Pelješac

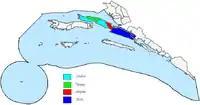
Municipal subdivision

The Bay of Mali Ston separates the peninsula from the Klek peninsula of Bosnia and Herzegovina and from the Croatian mainland. The Strait of Pelješac is located at its far western end, and it divides the peninsula from the island of Korčula. In the western part of the peninsula is the highest summit of Pelješac, Zmijino Brdo (lit. Snake's Hill) with the peak Sveti Ilija at .